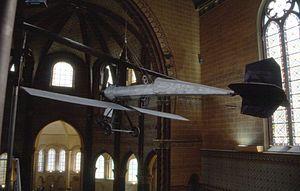
Avion-CNAM, Transport dans Musée des Arts et Métiers